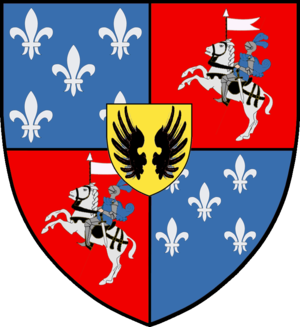
Brahe / De svenske Braher
Brahe er navnet på en af Danmarks mest berømte adelsætter, der med sikkerhed kan